List of missions to minor planets

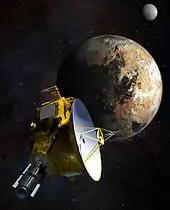
An artist's impression of "New Horizons" close encounter with the Plutonian system

Spacecraft visits to minor planets have mostly been flybys, and have ranged from dedicated missions to incidental flybys and targets of opportunity for spacecraft that have already completed their missions. The first spacecraft to visit an asteroid was Pioneer 10, which flew past an unnamed asteroid on 2 August 1972; a distant incidental encounter while the probe was en route to Jupiter. The first dedicated mission was "NEAR Shoemaker", which was launched in February 1996, and entered orbit around 433 Eros in February 2000, having first flown past 253 Mathilde. "NEAR" was also the first spacecraft to land on an asteroid, surviving what was intended to be an impact with Eros at 20:01 on 12 February 2001 at the planned end of its mission. As a result of its unexpected survival, the spacecraft's mission was extended until 1 March to allow data to be collected from the surface.